Ivan Bunin

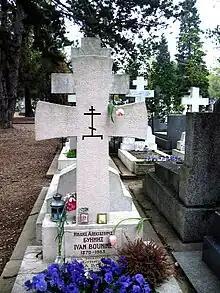
Ivan Bunin's grave, Sainte-Geneviève-des-Bois Russian Cemetery

As World War II broke out, Bunin's friends in New York, anxious to help the Nobel Prize laureate get out of France, issued officially-endorsed invitations for him to travel to the US, and in 1941 they received their Nansen passports enabling them to make the trip. But the couple chose to remain in Grasse. They spent the war years at Villa Jeanette, high in the mountains. Two young writers became long-term residents in the Bunin household at the time: Leonid Zurov (1902–1971) , who had arrived on a visit from Latvia at Bunin's invitation earlier, in late 1929, and remained with them for the rest of their lives, and Nikolai Roshchin (1896–1956), who returned to the Soviet Union after the war.